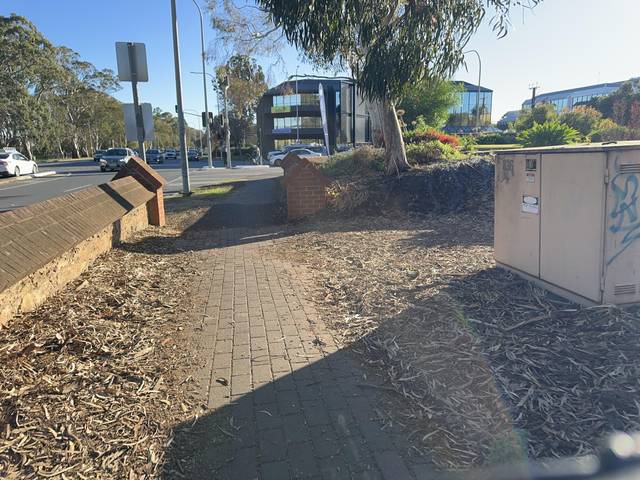
Region: Australia
Coordinates: -34.941, 138.625